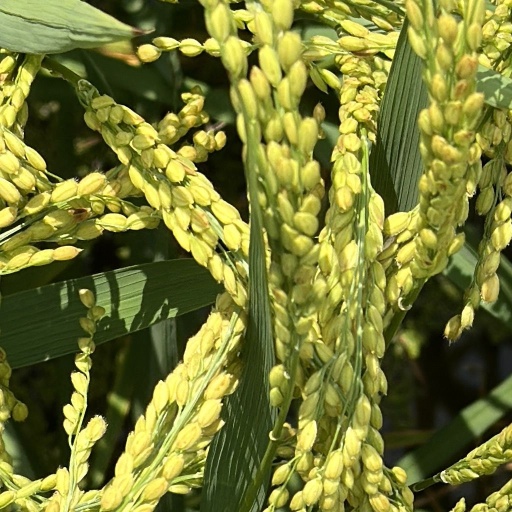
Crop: rice